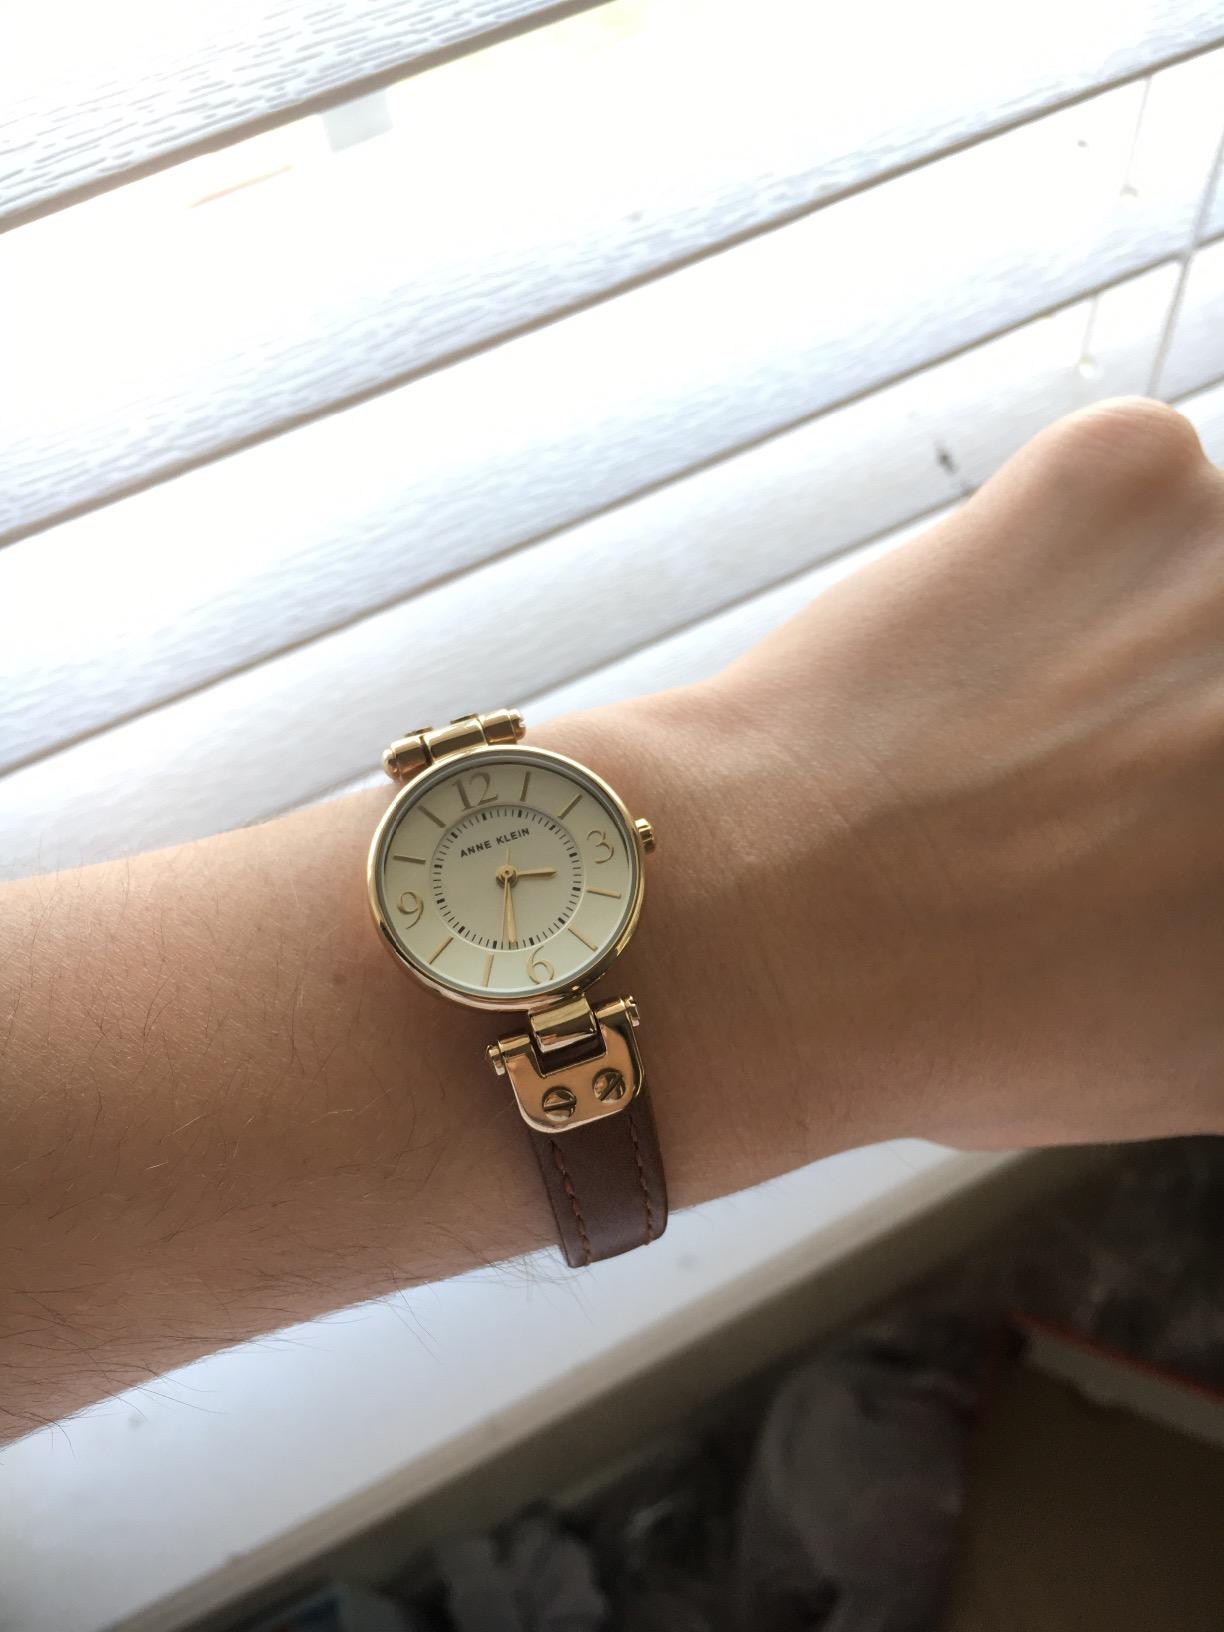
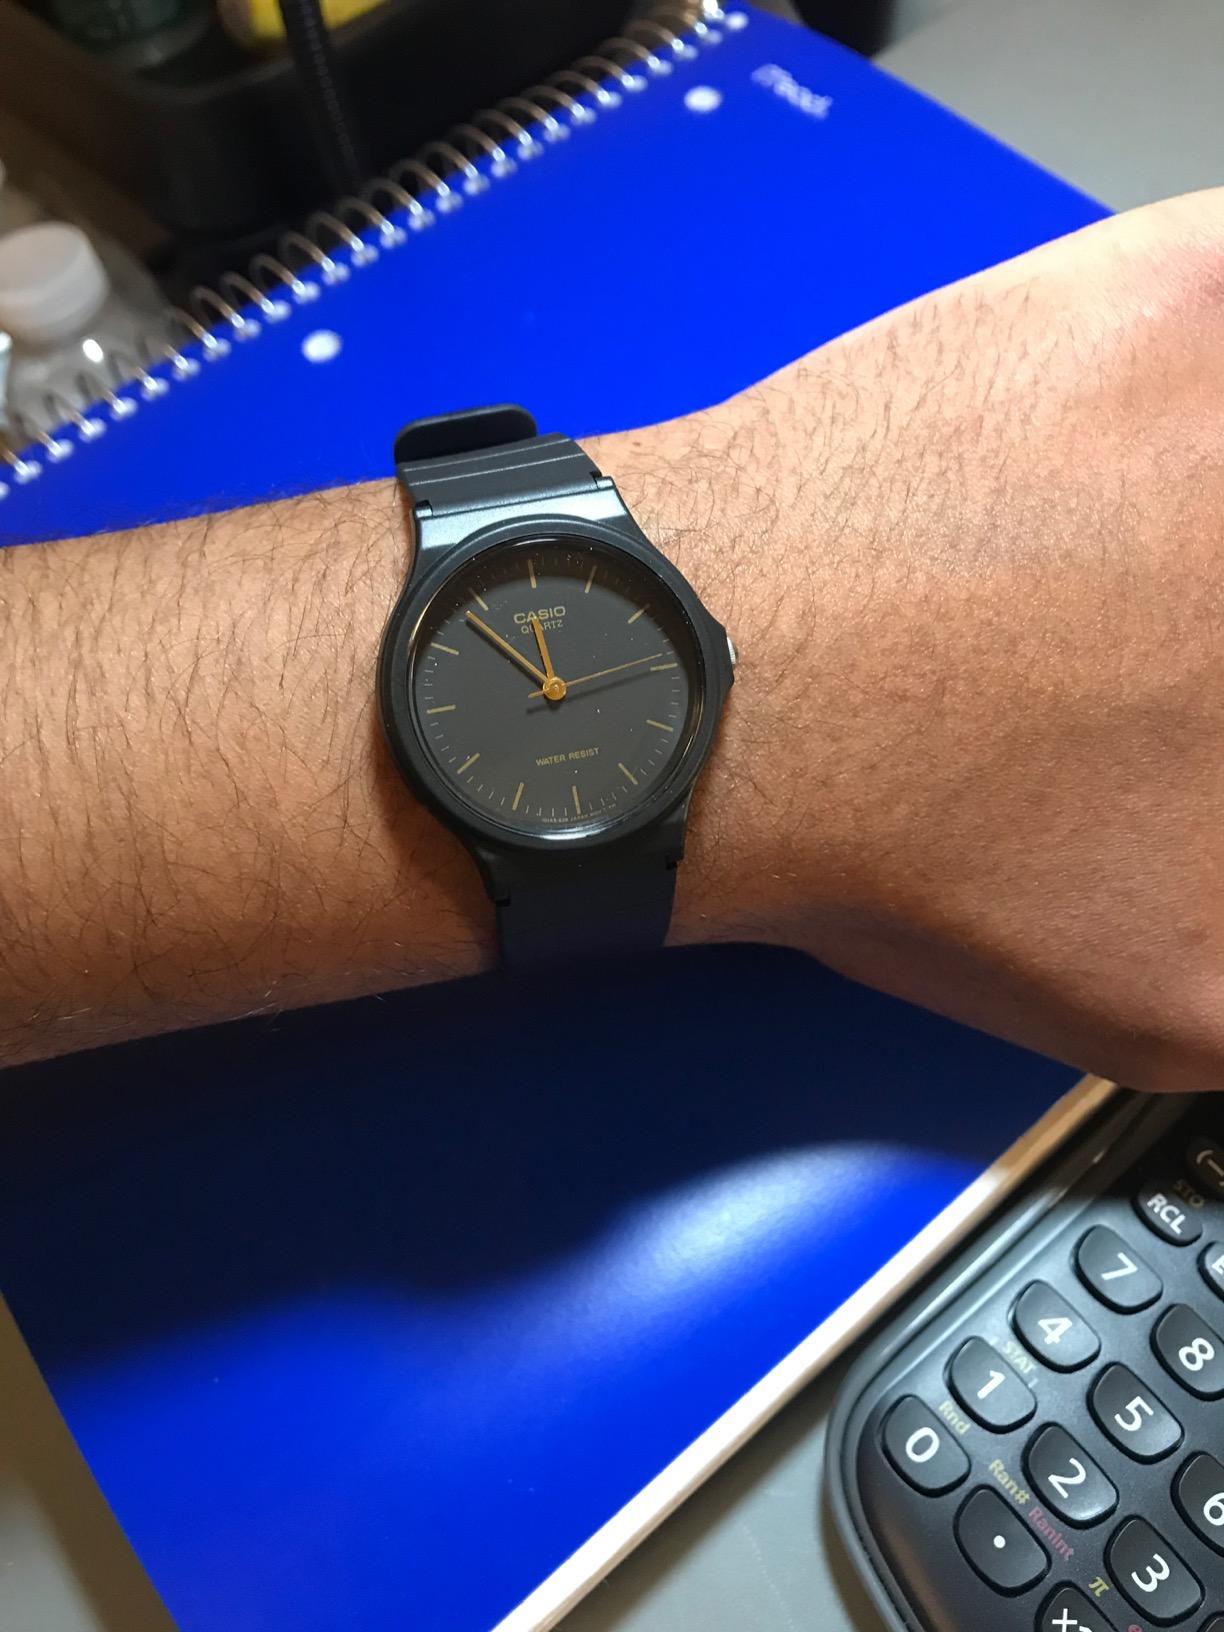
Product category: accessories_watch
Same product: no